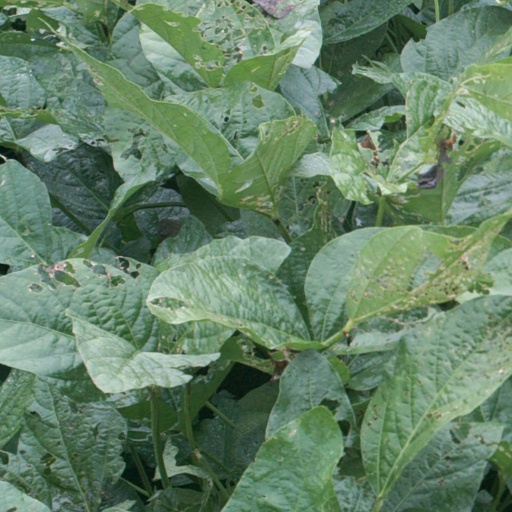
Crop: soybean